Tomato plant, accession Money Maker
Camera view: bottom (45 deg); turntable rotation: 0 degrees
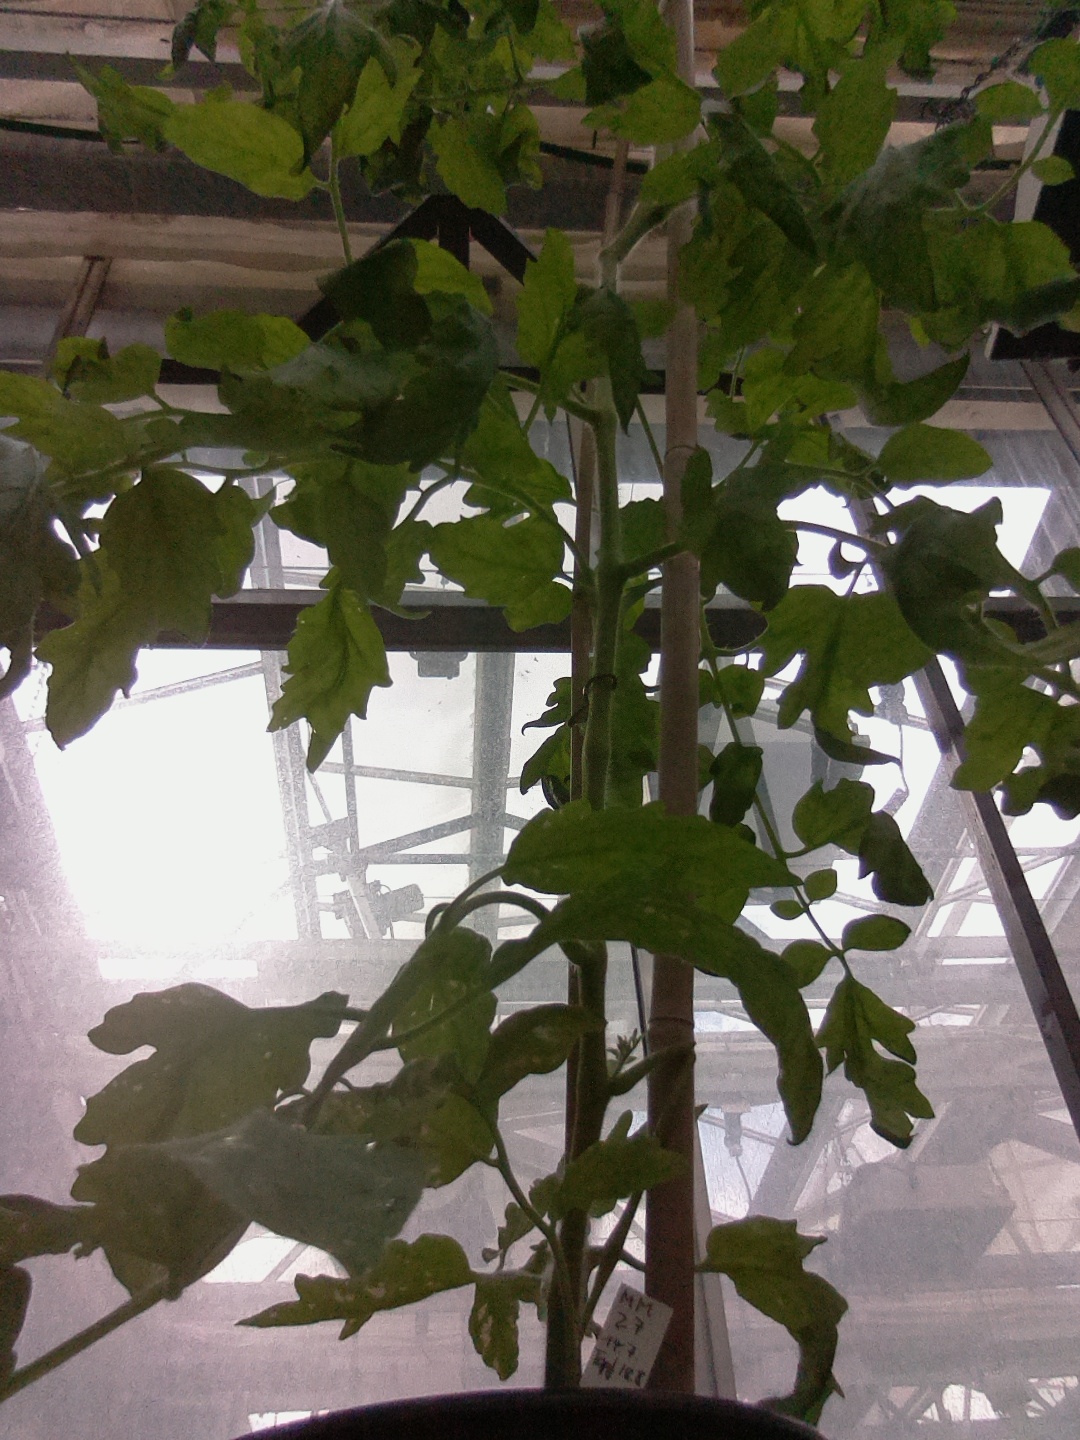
BBCH growth stage 68: Full flowering, 80%-90% of flowers open, more petals falling